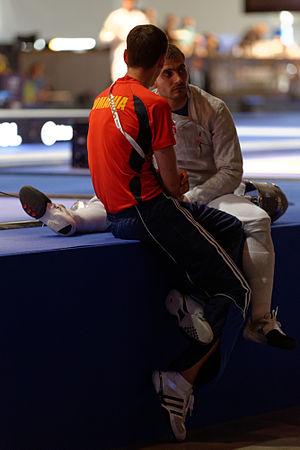
Mihai Covaliu, entraîneur de l'équipe nationale de Roumanie, conseille Tiberiu Dolniceanu pendant son match contre l'Ukrainien Dmytro Boyko en 16e de finales du sabre hommes aux championnats du monde d'escrime 2013 au Syma Hall à Budapest, le 7 août 2013. Română: Mihai Covaliu, antrenorul echipei de sabie a României, îl sfătuiește pe Tiberiu Dolniceanu în timpul meciului împotriva lui Dmytro Boyko din Ucraina în șaisprezecimile de finală probei de sabie individual din cadrul Campionatelor Mondiale de scrimă de la Budapesta.